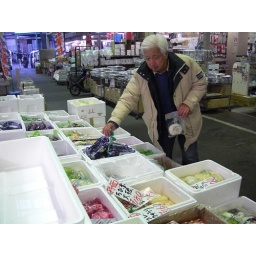
At the wholesale fish market in Kashiwa